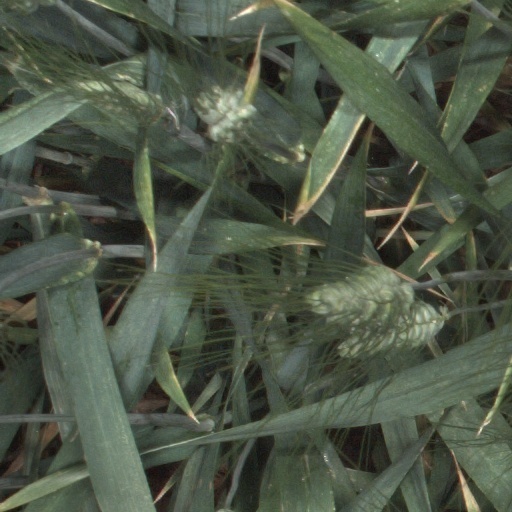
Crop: wheat